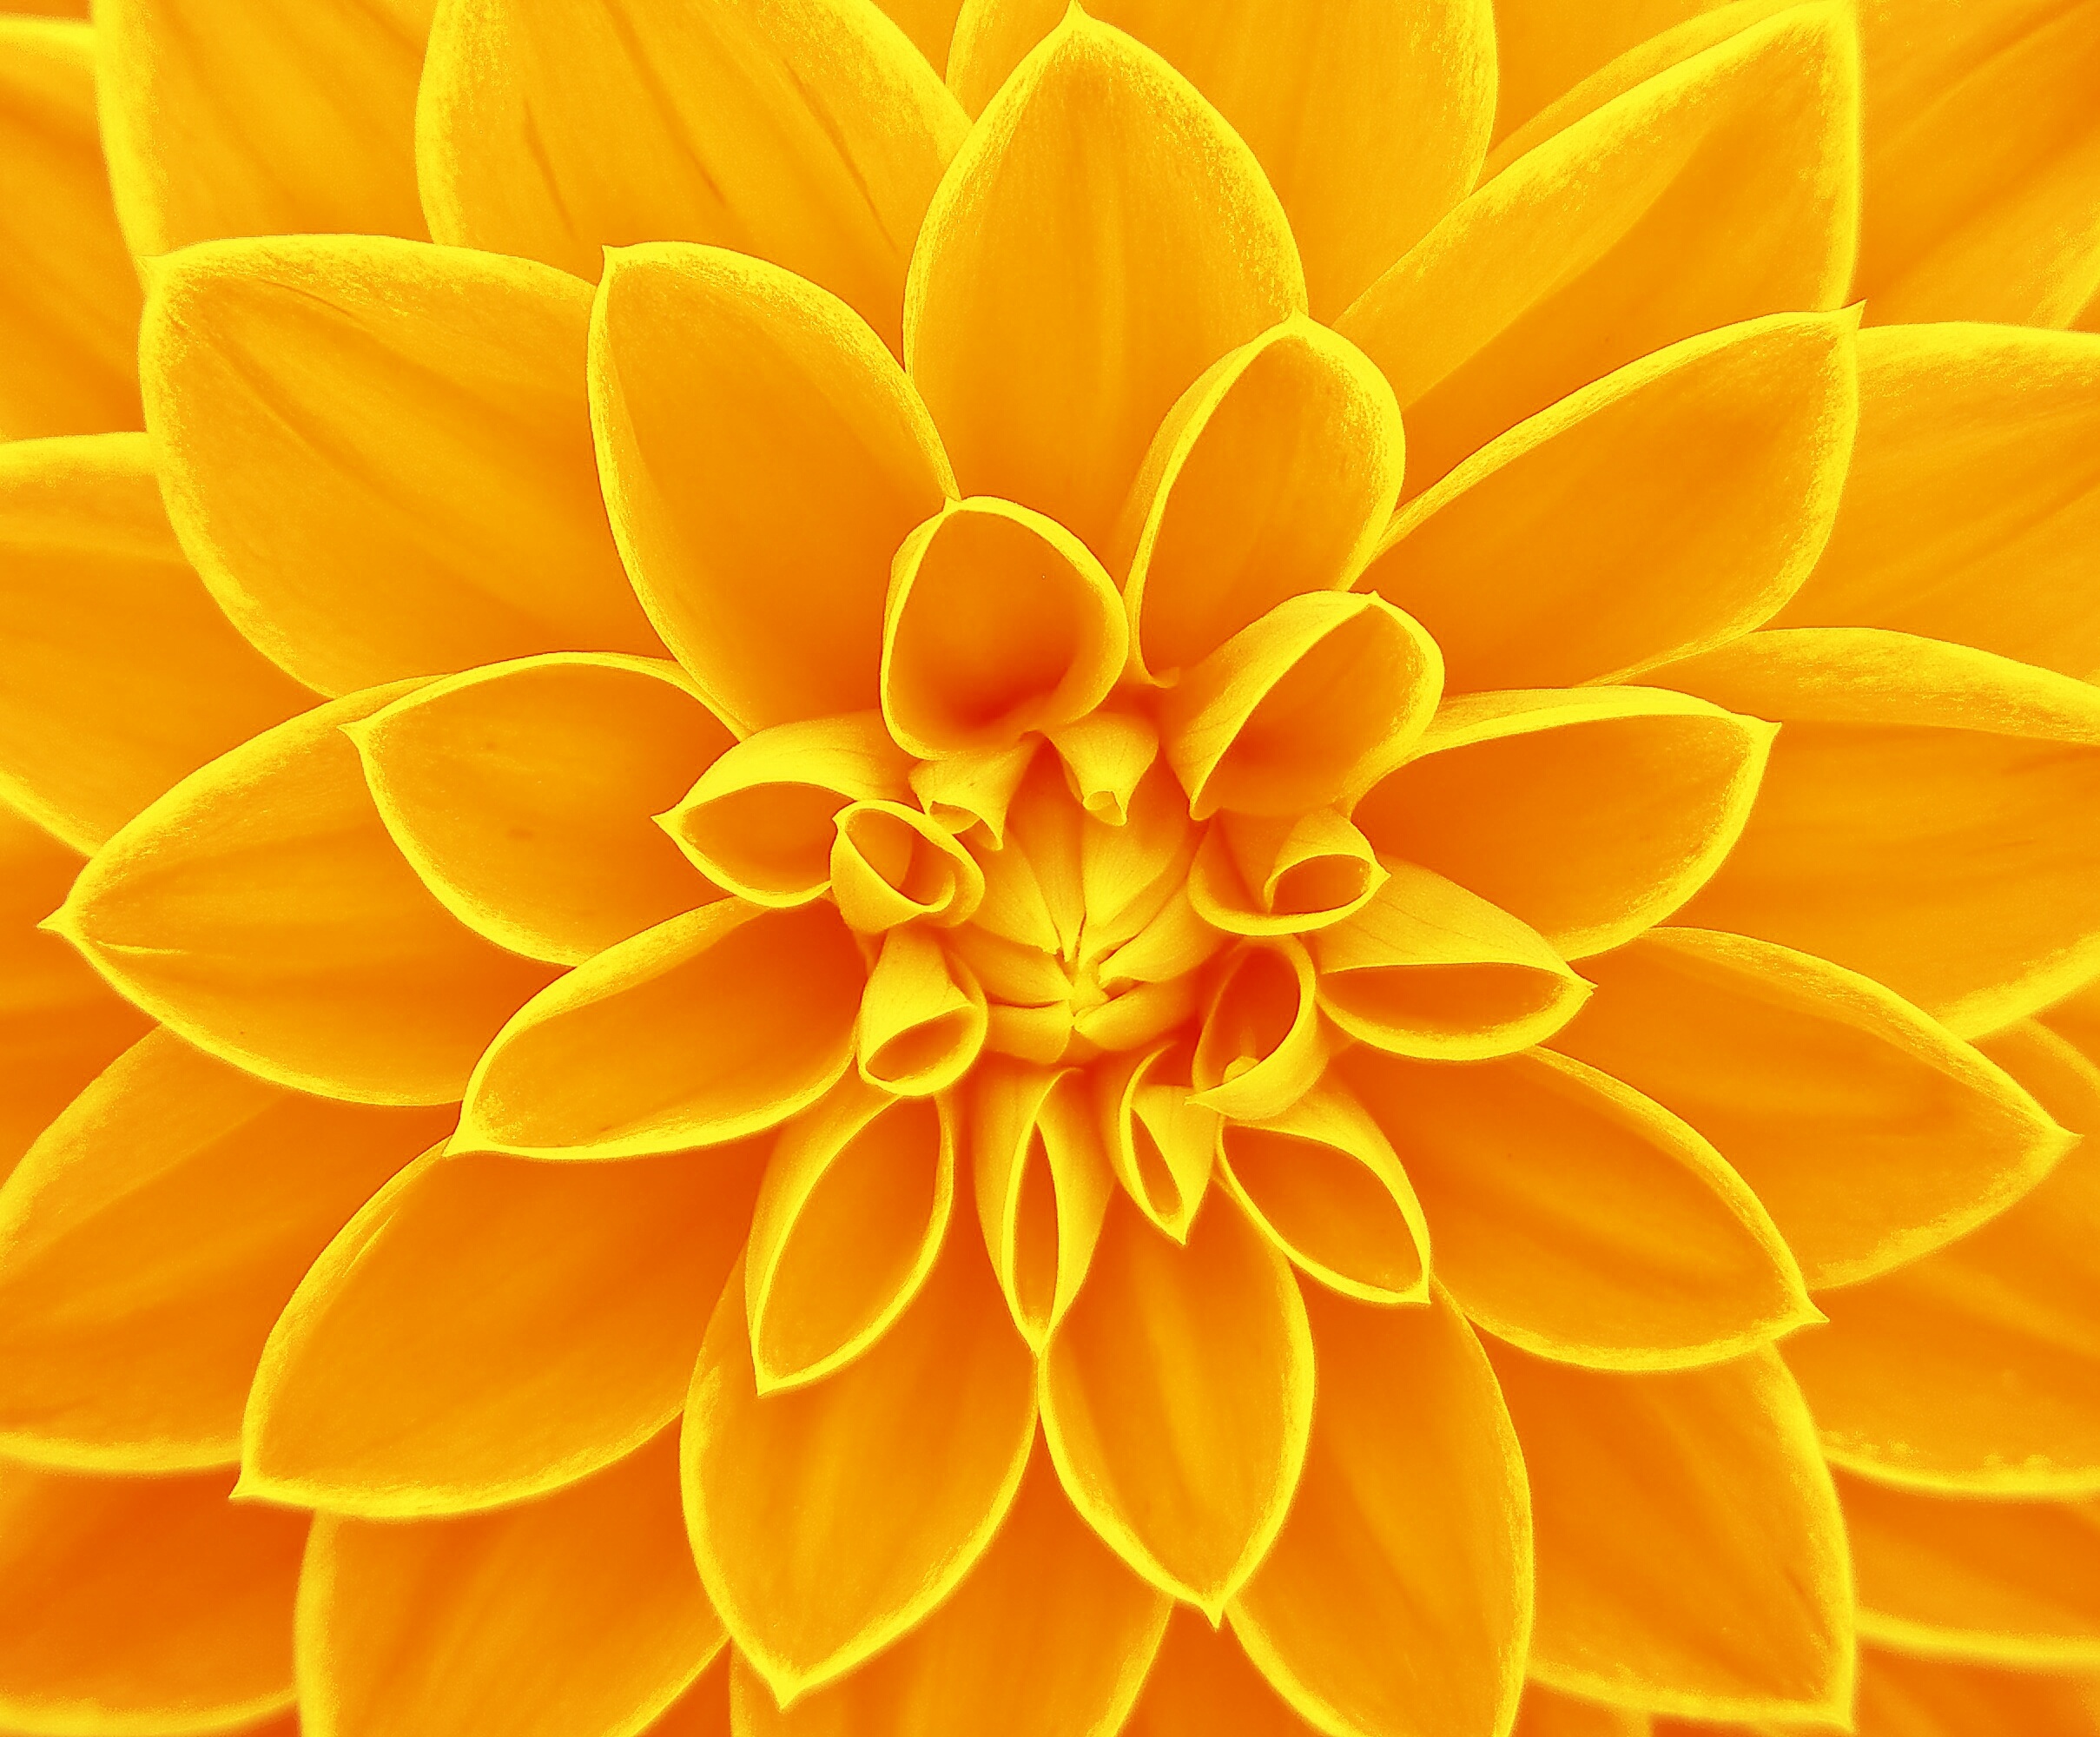
plant, flower, petal, yellow, dahlia, background, bright, gerbera, macro photography, flowering plant, daisy family, land plant, chrysanths